Angelus Vista, Los Angeles

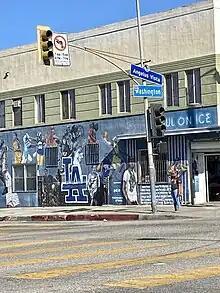
Angelus Vista neighborhood sign and mural at Arlington and Washington

The Angelus Vista tracts were subdivided between 1902 and 1904. Building restrictions required all homes to cost a minimum of $2,000, Wide streets were paved throughout the area as part of the initial subdivision. Advertisements described Angelus Vista as part of an up-and-coming section of the city with excellent views of the mountains to the north. Nearby amenities mentioned in early advertisements included the Los Angeles Country Club to the north and Harvard Military College, a private boys' school to the east. Historically, the Angelus Vista area was serviced by two streetcar lines: the 16th Street Santa Monica Electric Car along what is now Venice Blvd and the Pico Streetcar line.